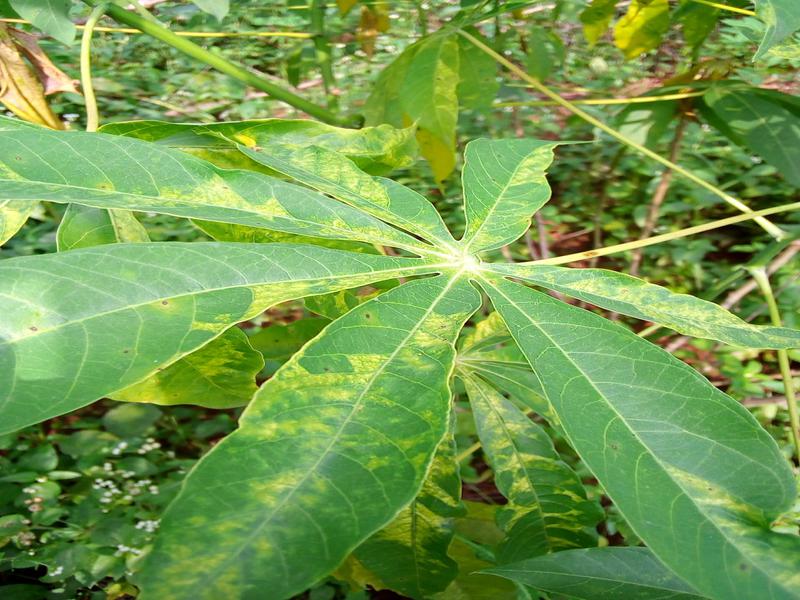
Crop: cassava
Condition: mosaic_disease